Akira Fudo

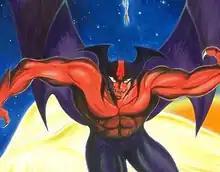
Akira's Devilman form as illustrated by Go Nagai

Akira Fudo, a shy teenager, lives with Miki Makimura and her family since his parents have died. Akira's best friend, Ryo Asuka, asks him for help since Ryo's late archaeologist father had claimed to discover the existence of demons hidden in society. Ryo contends that by seeking out demons and becoming like them, they can defeat them. Ryo takes Akira to a nightclub and attracts the attention of demons by drawing blood. In the ensuing melee, a demon known as Amon—the Lord of War, also called the "Beast of Hell"—consumes Akira. However, Akira manages to hold on to his own self-identity while assimilating Amon's character traits and powers, and becomes known as Devilman. Throughout the series, Devilman fights against many types of demons.